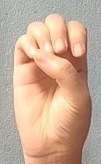
ASL sign: E